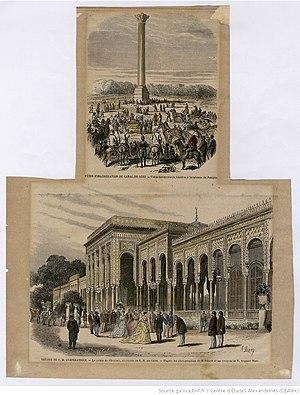
Fêtes d'inauguration du canal de Suez - Visite des invités du khédive à la colonne Pompée Voyage de S. M. l'Impératrice - Le palais de Ghezireh, résidence de S. M. au Caire
Patrimoines partagés est un programme de coopération numérique entre bibliothèques à l’international lancé par la Bibliothèque Nationale de France en 2016. Il s’agit de numériser des fonds et de les rendre accessibles en ligne sur une plateforme commune. Il a pour objectif la création de bibliothèques numériques bilatérales ou internationales, témoignant des interactions entre la France et le monde et ouvrant la voie à de nouvelles recherches et relations.